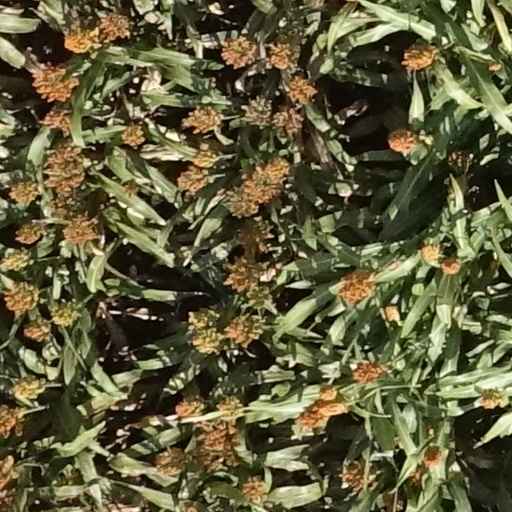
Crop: sorghum